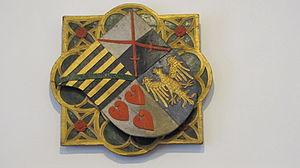
Bernard II est un prince de la maison d'Ascanie mort le 14 juillet 1463. Il règne sur le duché de Saxe-Lauenbourg de 1426 à sa mort.